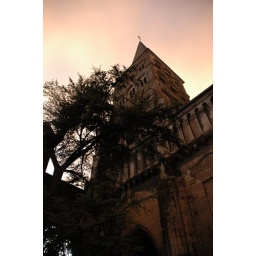
The old clock tower in la Charite-sur-Loire